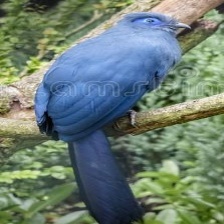
Species: BLUE COAU
Scientific name: COUA CAERULEA